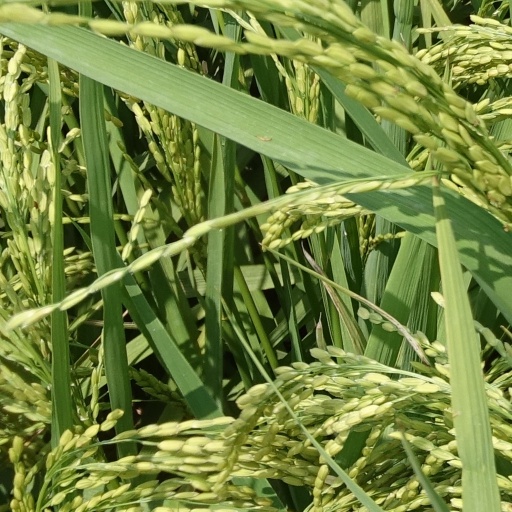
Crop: rice